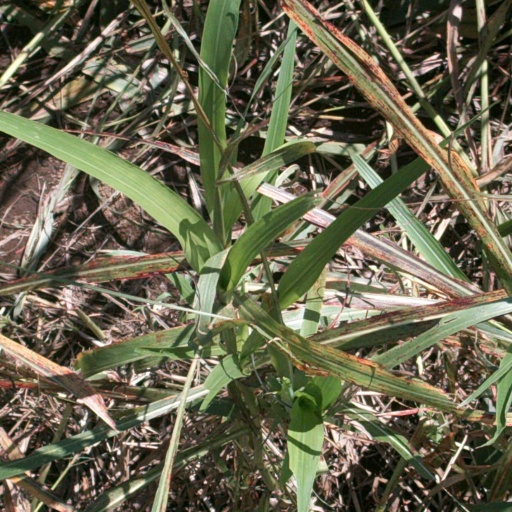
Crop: sorghum